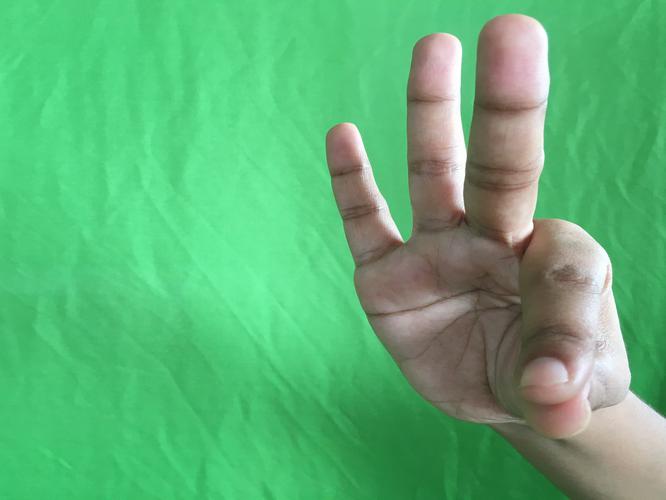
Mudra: Hamsasyam
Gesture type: single_hand